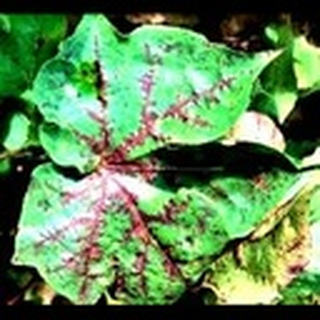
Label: cotton_bacterial_blight